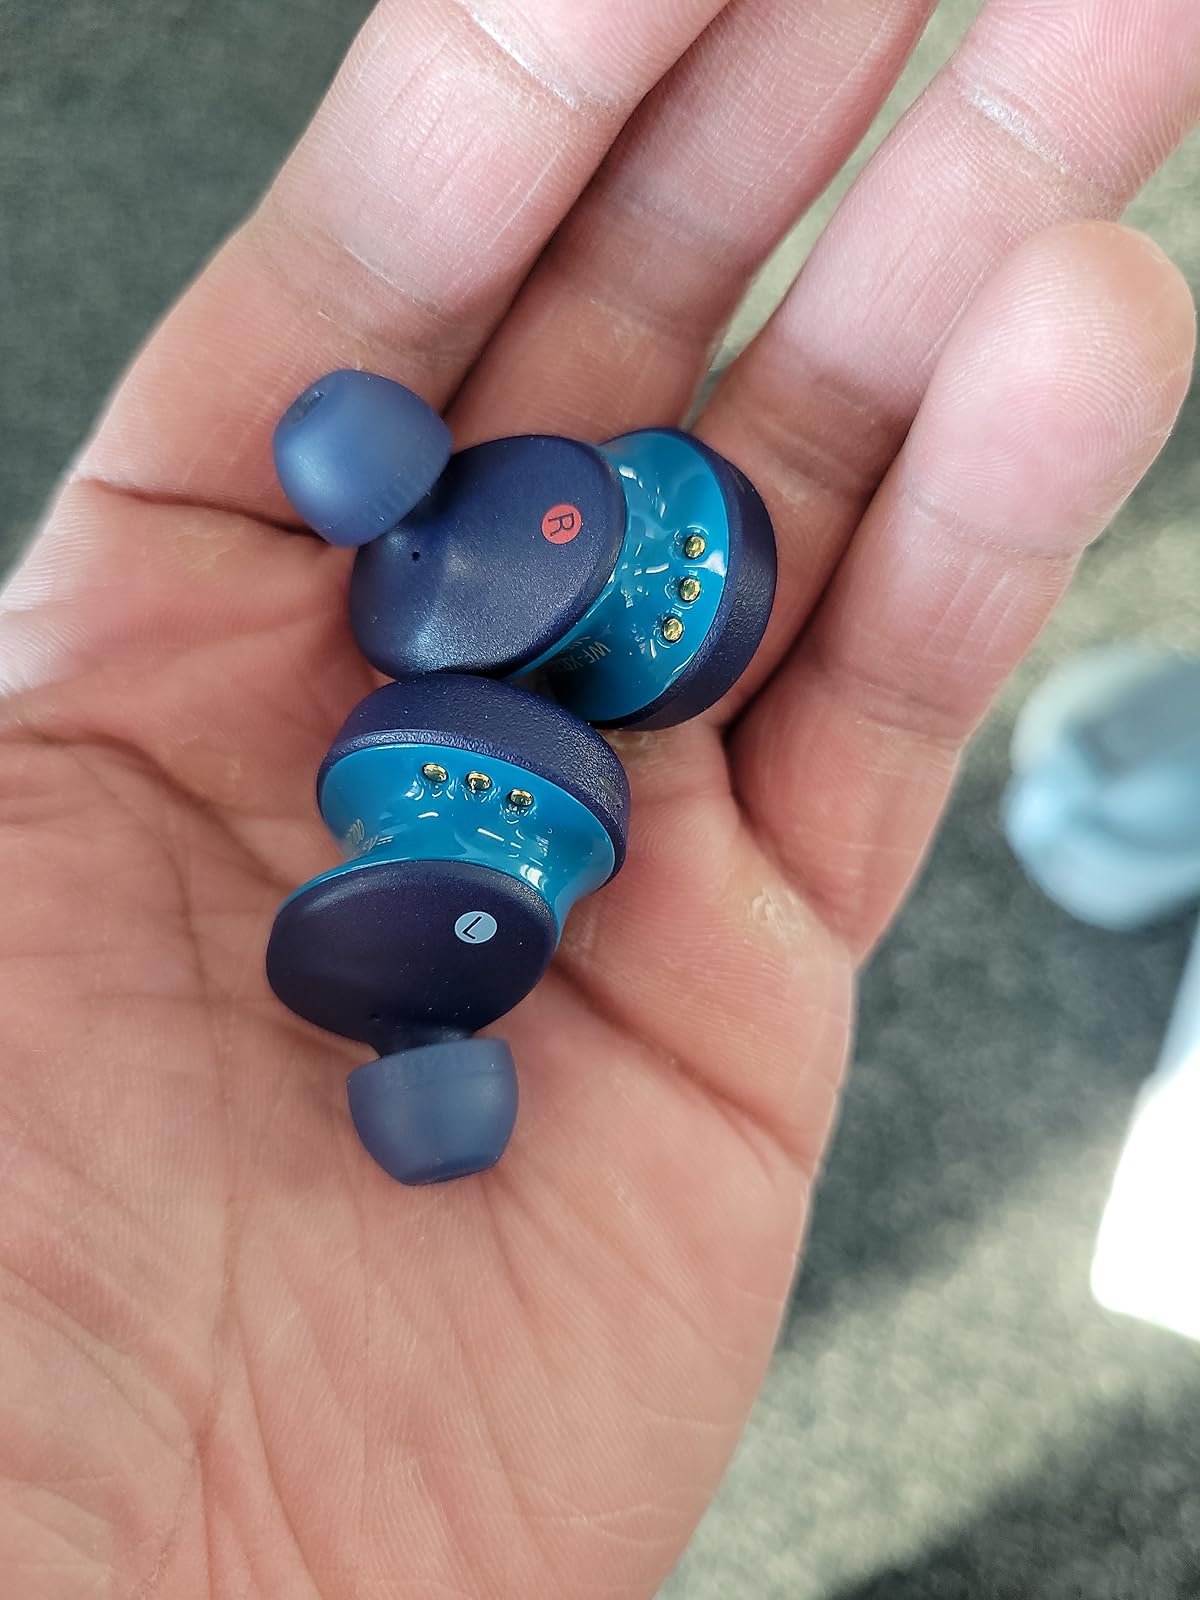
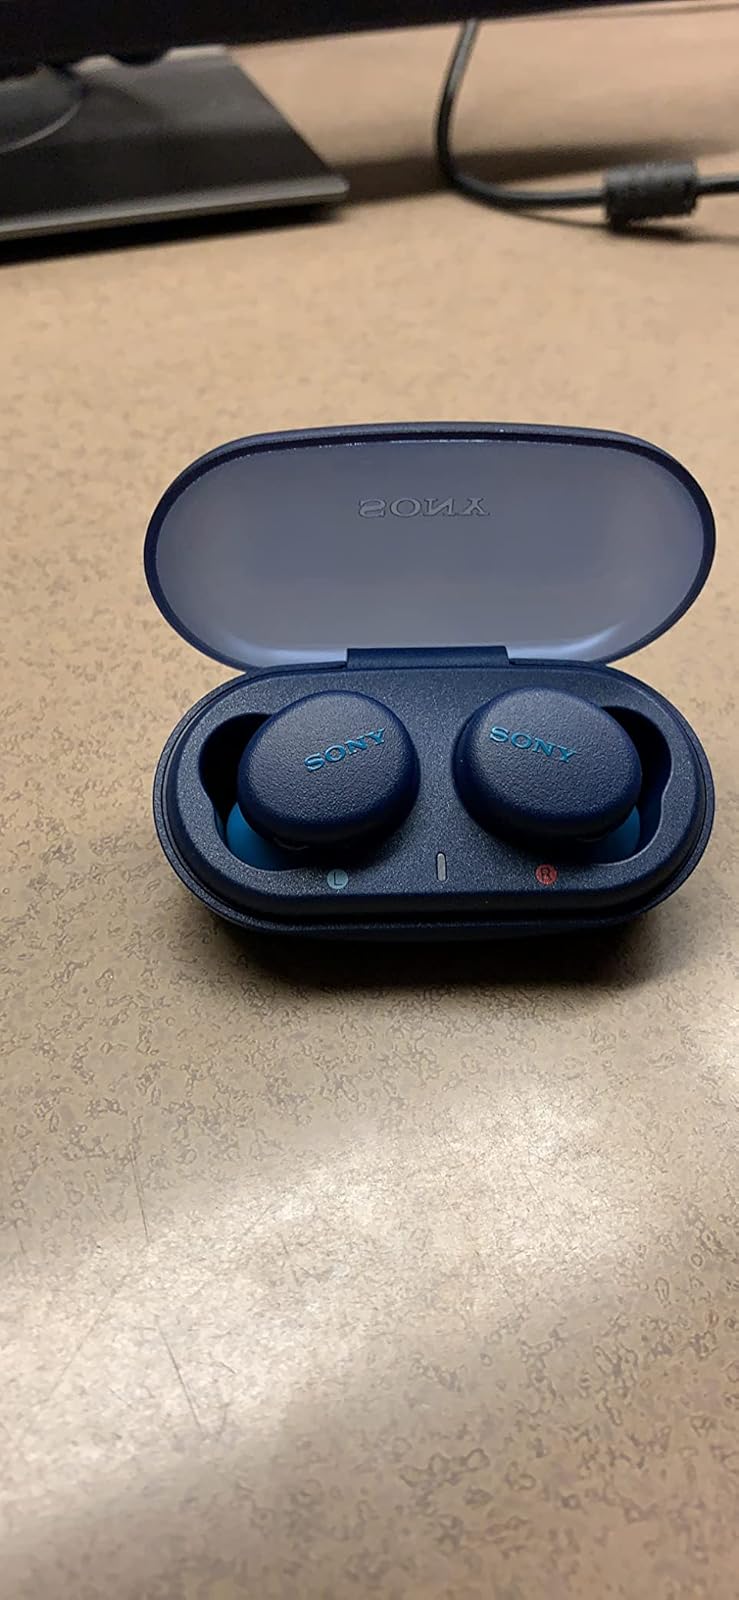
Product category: earbuds
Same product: yes